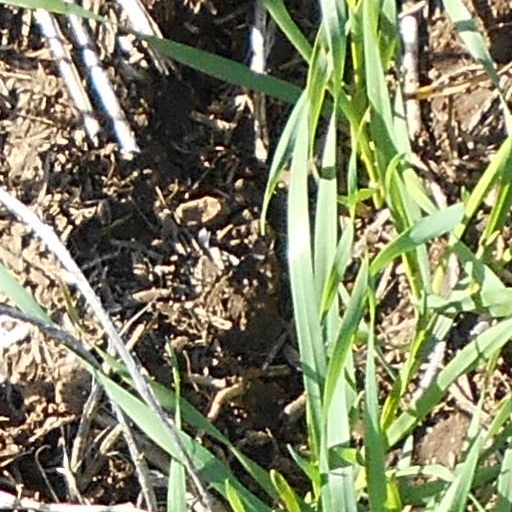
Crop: wheat